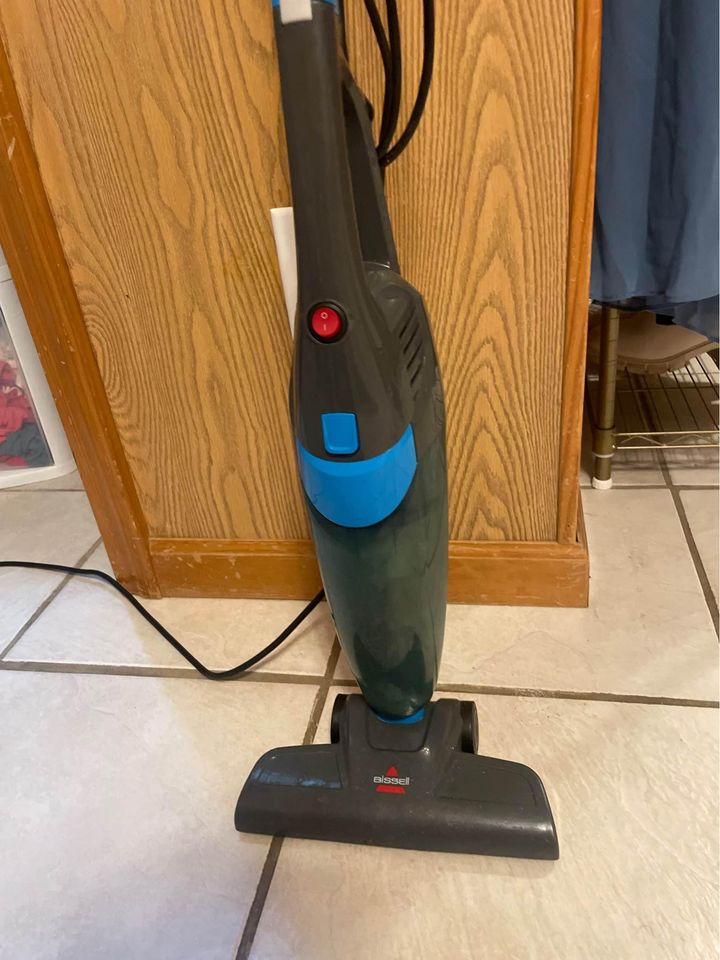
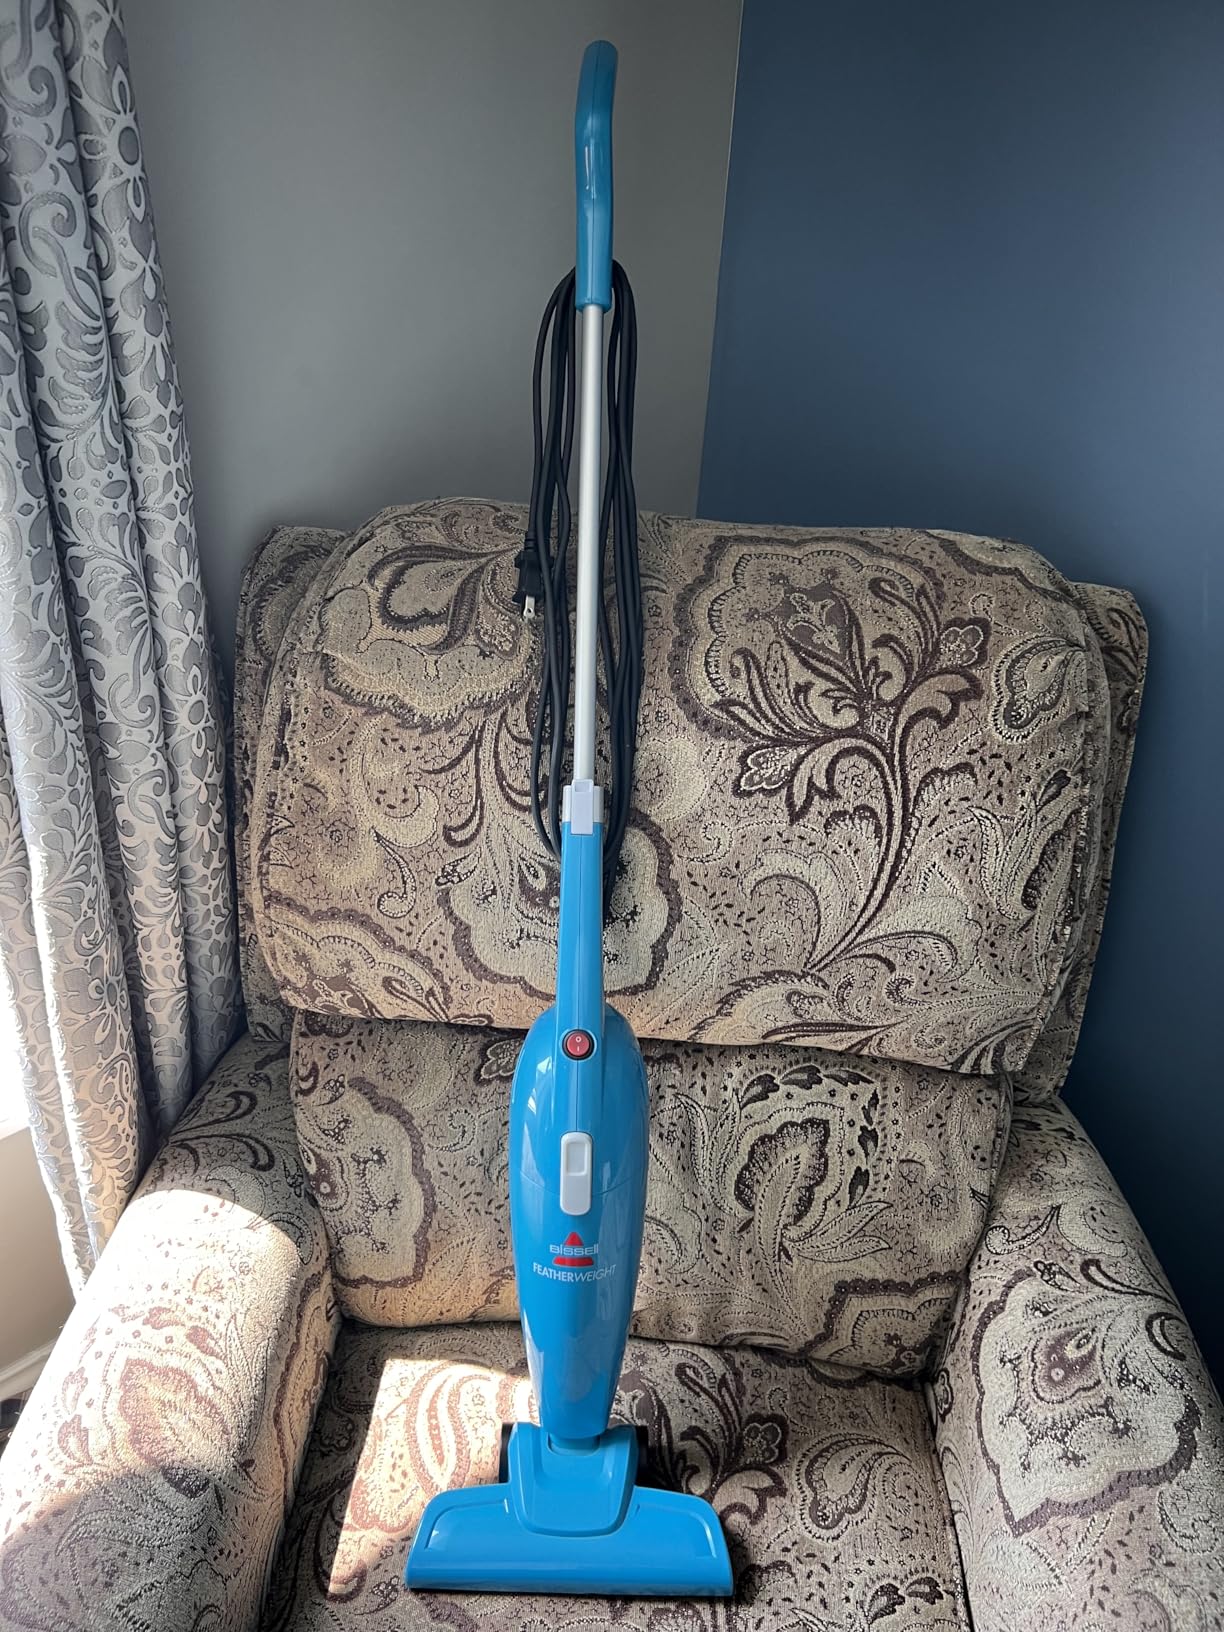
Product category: items_vacuum
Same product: no